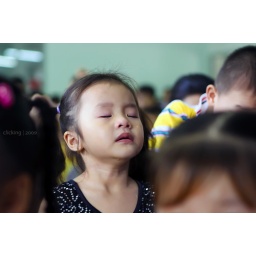
Little girl sobbing in the classroom